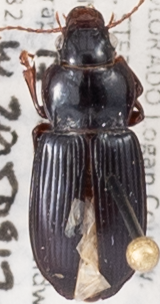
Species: Amara carinata
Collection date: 2015-09-17
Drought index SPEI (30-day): -1.45
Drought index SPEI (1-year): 0.54
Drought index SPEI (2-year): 1.28